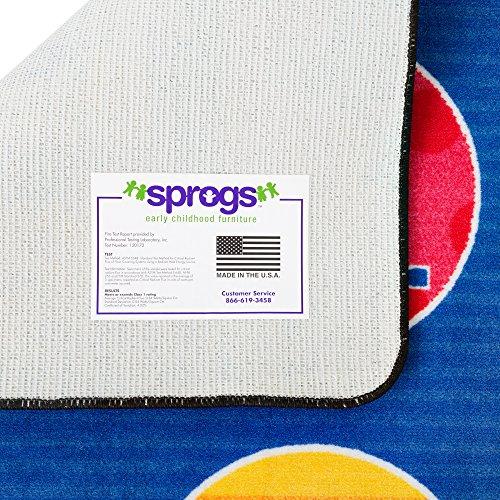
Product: Sprogs Kids Fun with Colors Seating Rug, 7' 6" W x 12' L, SPG-FE638-44A-SO
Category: Home & Kitchen | Home Décor | Kids' Room Décor | Rugs
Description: Learning is fun with institutional quality rugs designed for fun learning in the classroom, home, daycare or school.
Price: $429.99
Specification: Shipping Weight: 39 pounds (View shipping rates and policies)|ASIN: B06XRTS7FK|Item model number: SPG-FE638-44A-SO|    #1442    in Kids' Rugs